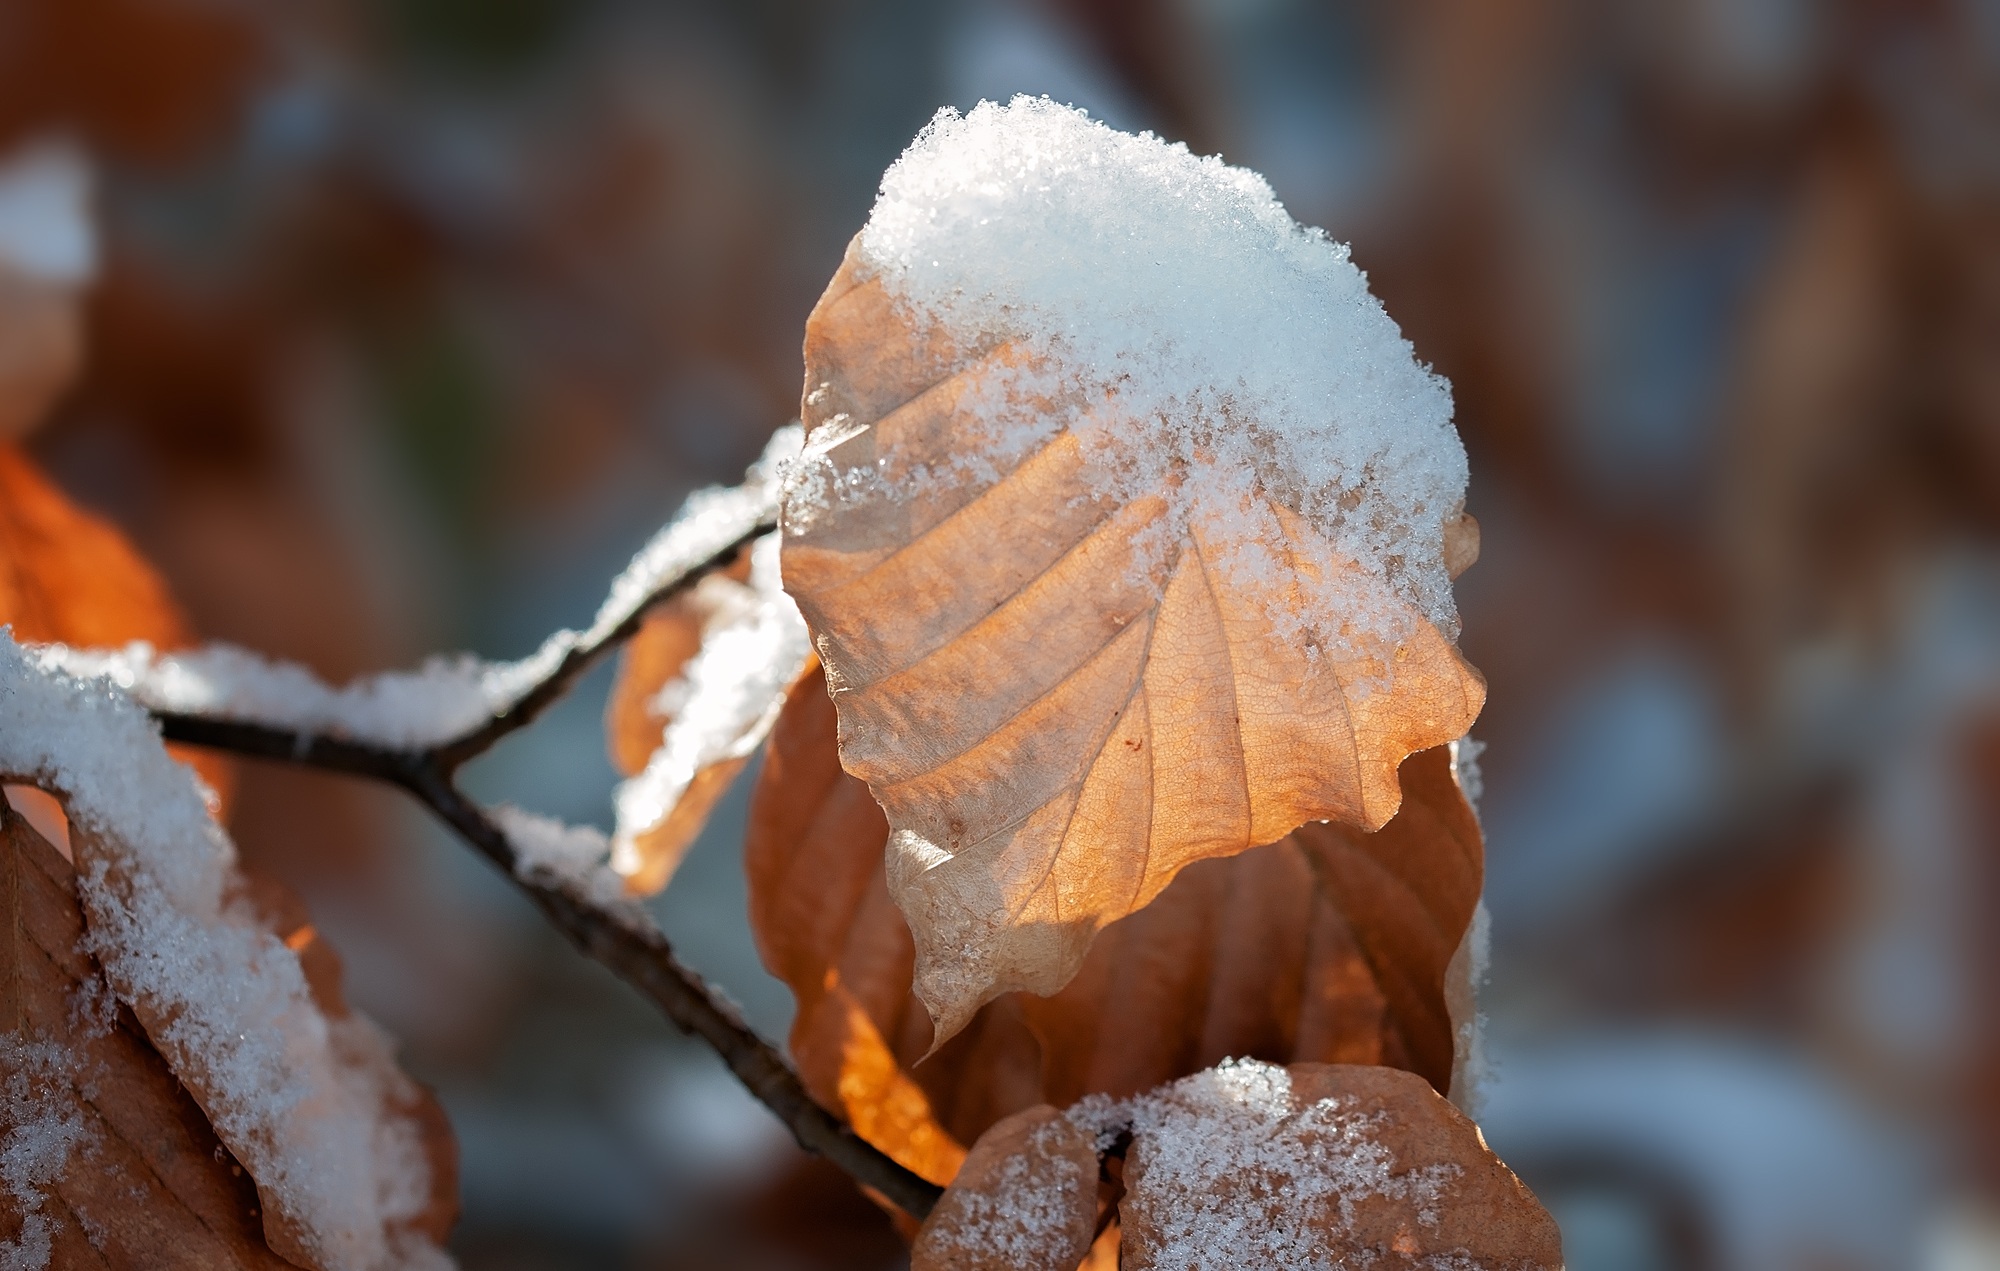
tree, nature, branch, snow, winter, plant, sunlight, leaf, flower, frost, dry, ice, spring, autumn, weather, brown, snowy, close, season, close up, leaves, freezing, macro photography